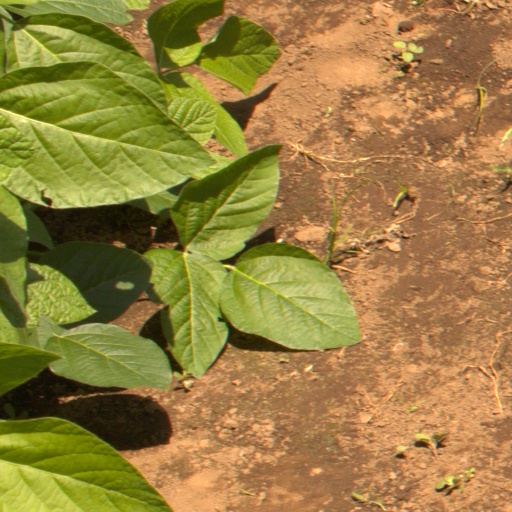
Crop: soybean